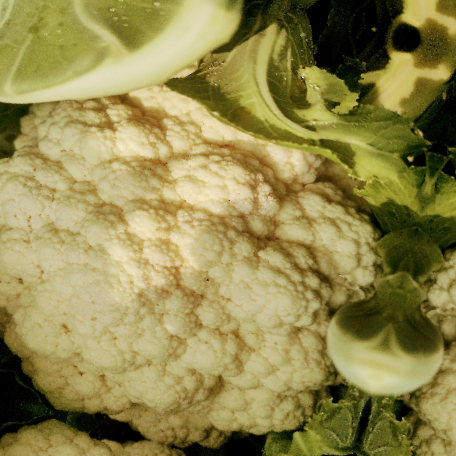
Label: Disease Free